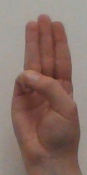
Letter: thaa